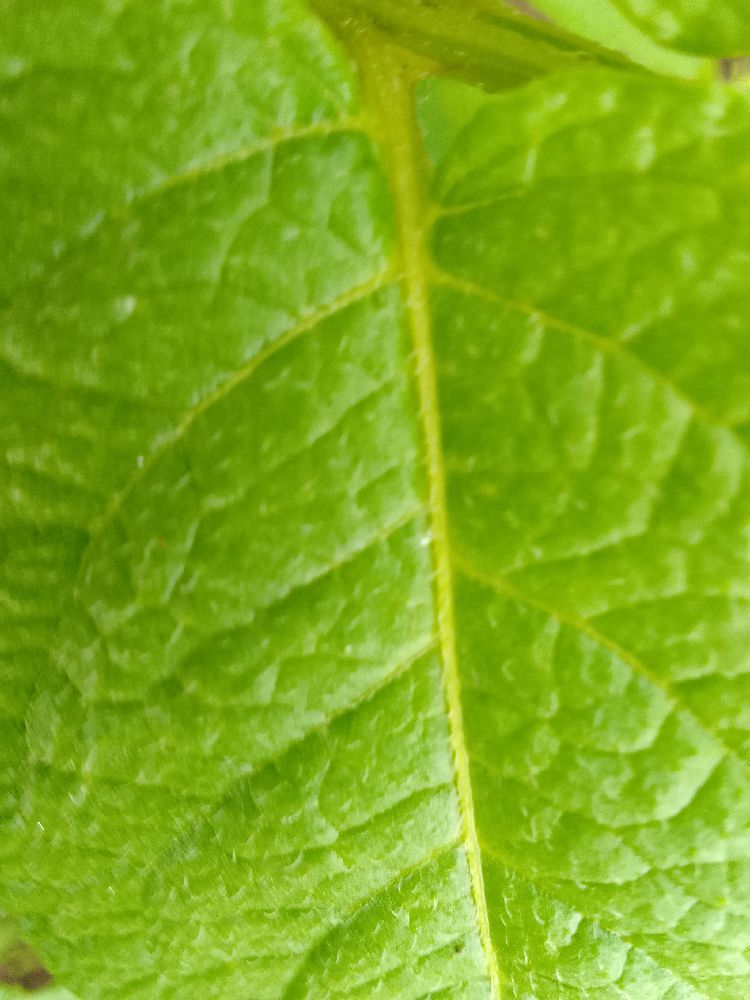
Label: Healthy